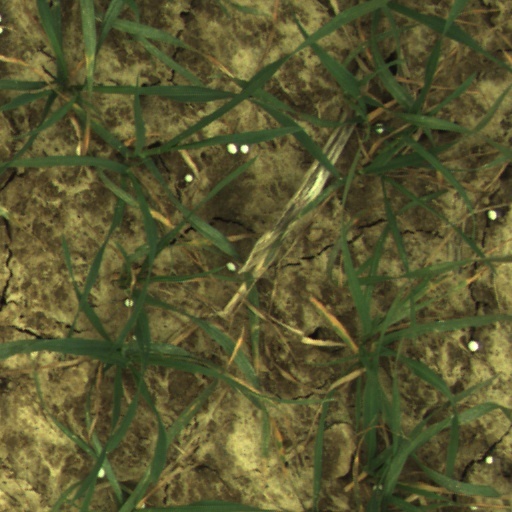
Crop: wheat